Starship Traveller

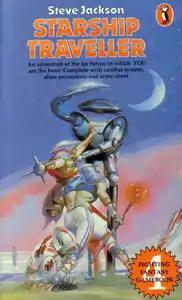
Original "Puffin Books" cover (1984)

Starship Traveller is a single-player adventure gamebook written by Steve Jackson and illustrated by Peter Andrew Jones. Originally published by Puffin Books in 1983, the title is the fourth gamebook in the "Fighting Fantasy" series. It was later republished by Wizard Books in 2002. A digital version developed by "Tin Man Games" is available for Android, iOS, Windows 10, MacOS, and Linux.